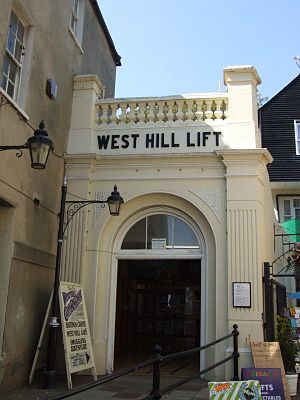
West Hill Lift
Indgang fra gadeplan til kabelbanestationen
West Hill Lift eller West Hill Cliff Railway er en kabelbane i den sydengelske by Hastings ved Den engelske kanal.